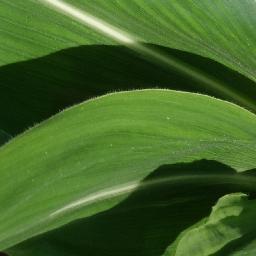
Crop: corn
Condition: (maize)_healthy